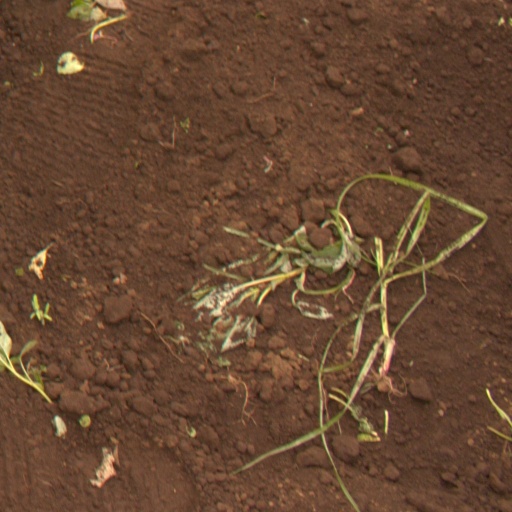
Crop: soybean